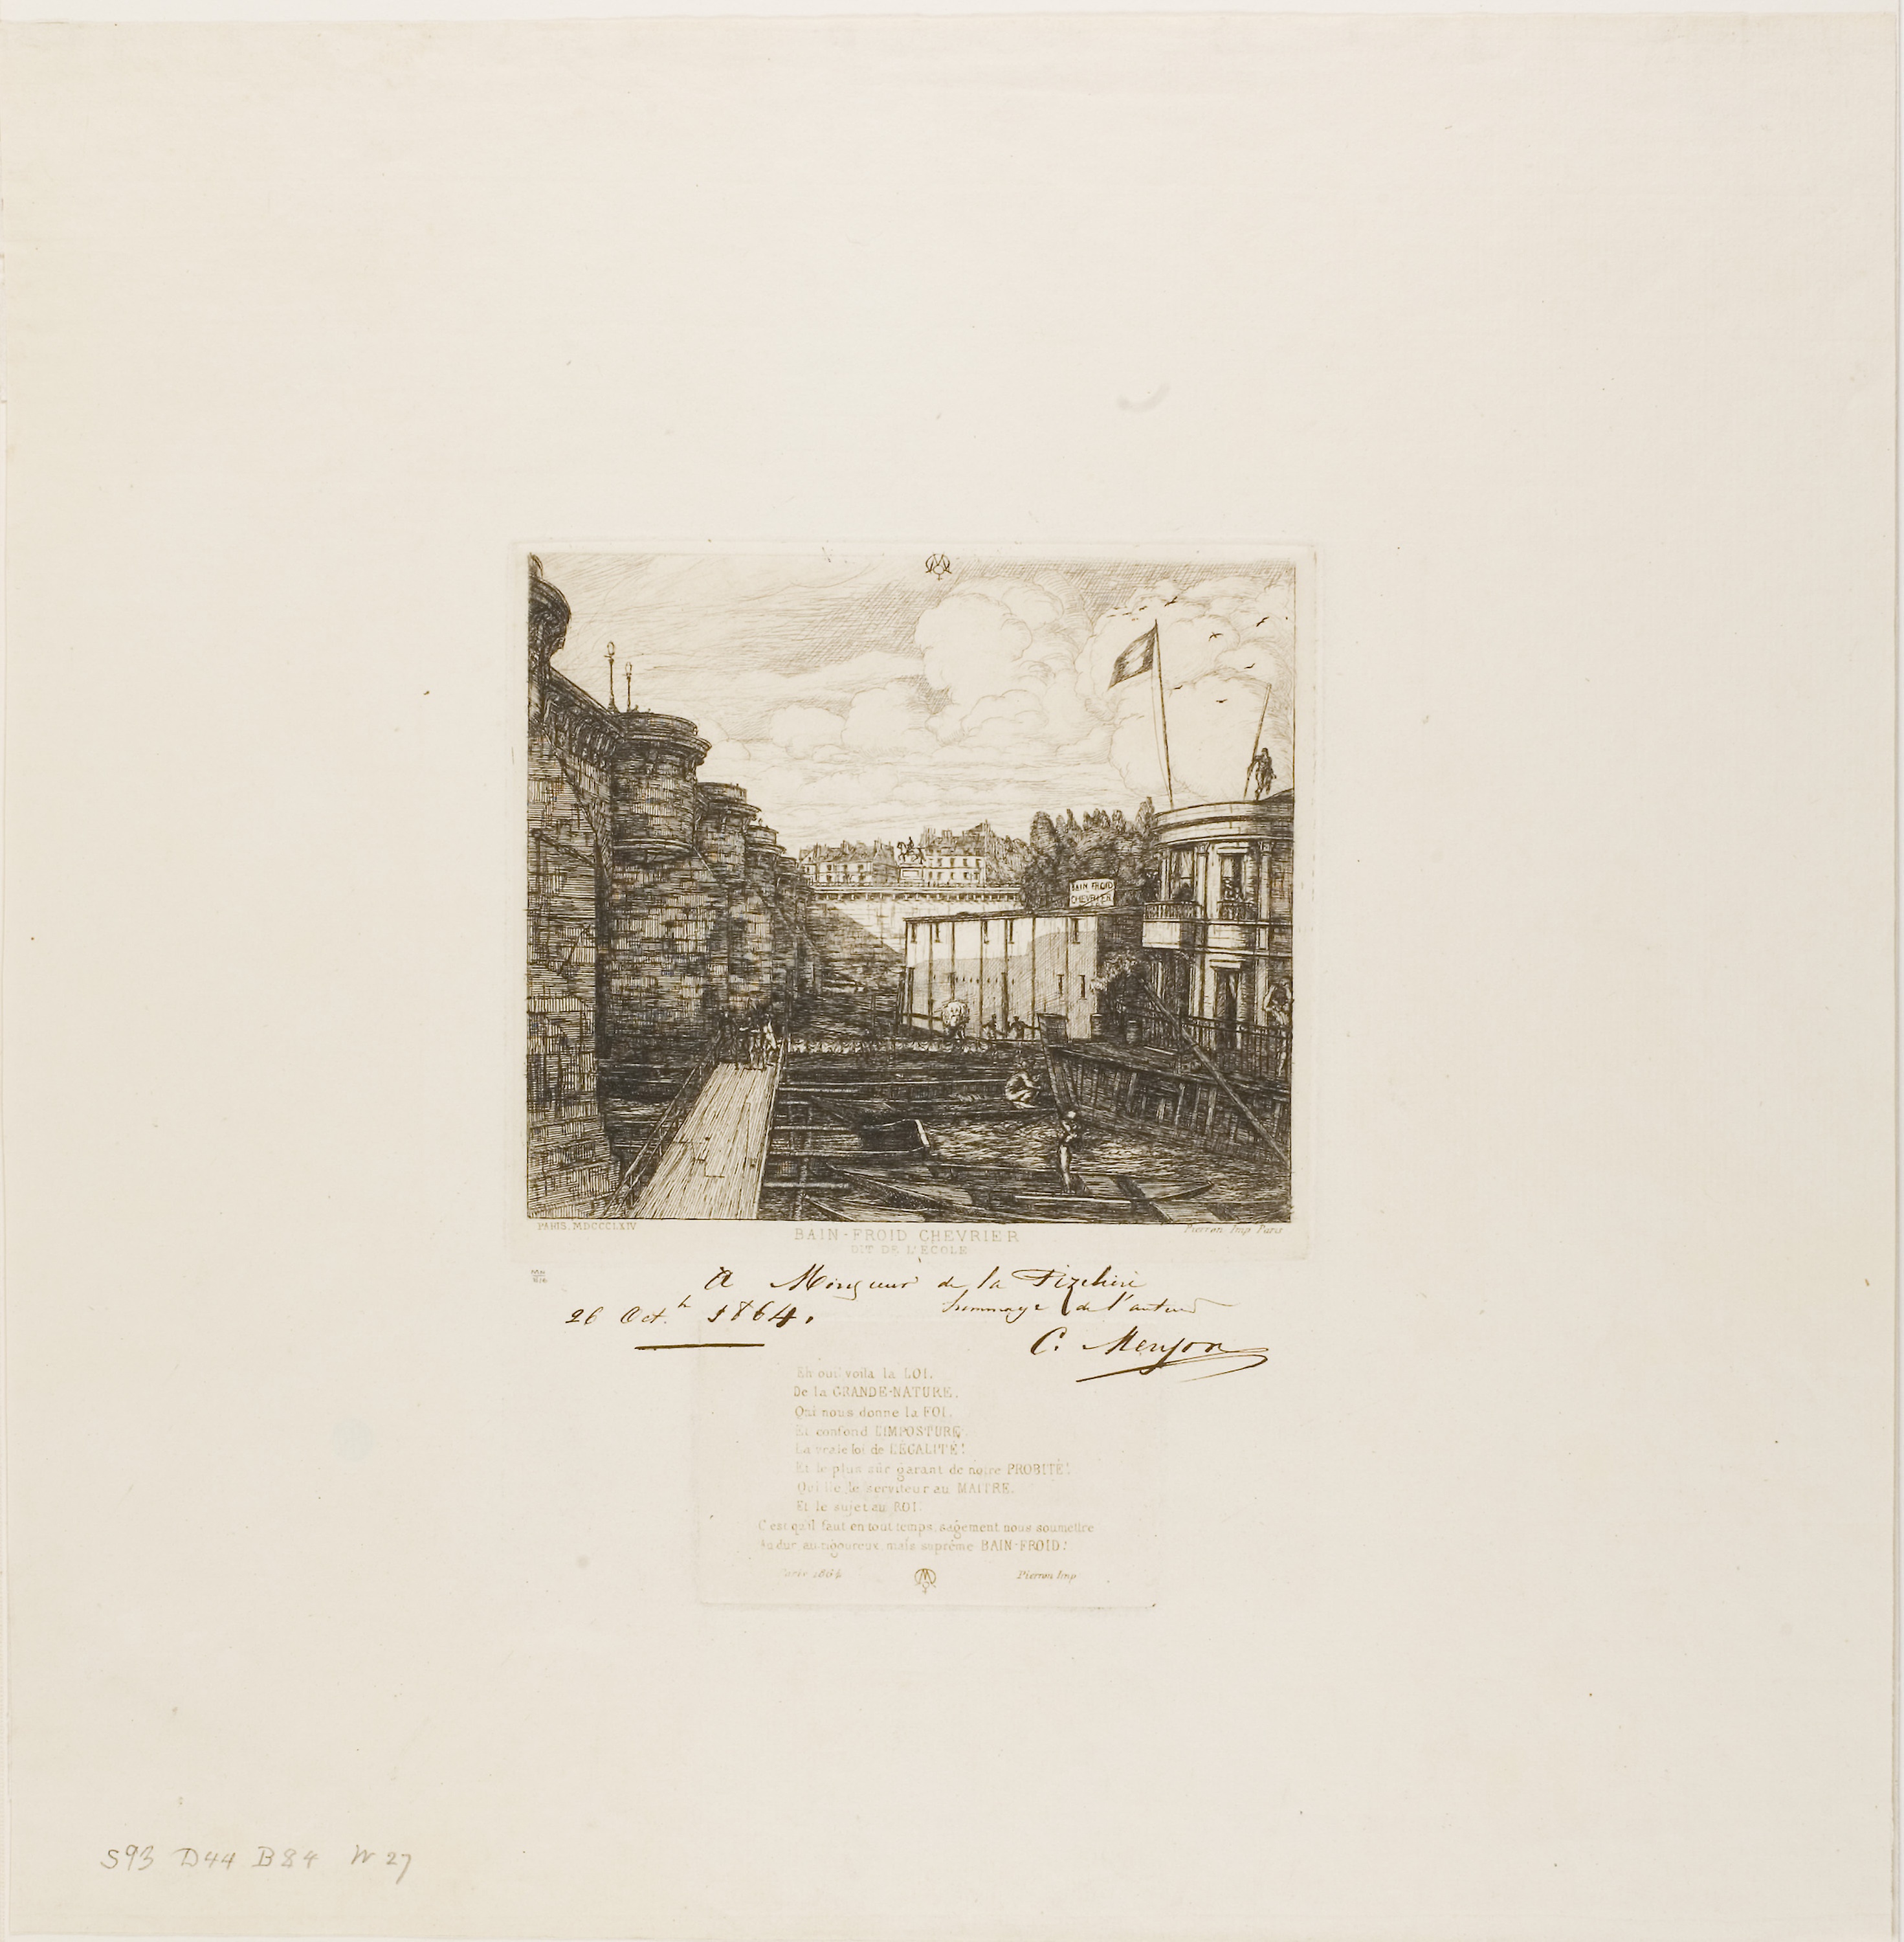
text, artwork, font, drawing, picture frame, paper product, paper